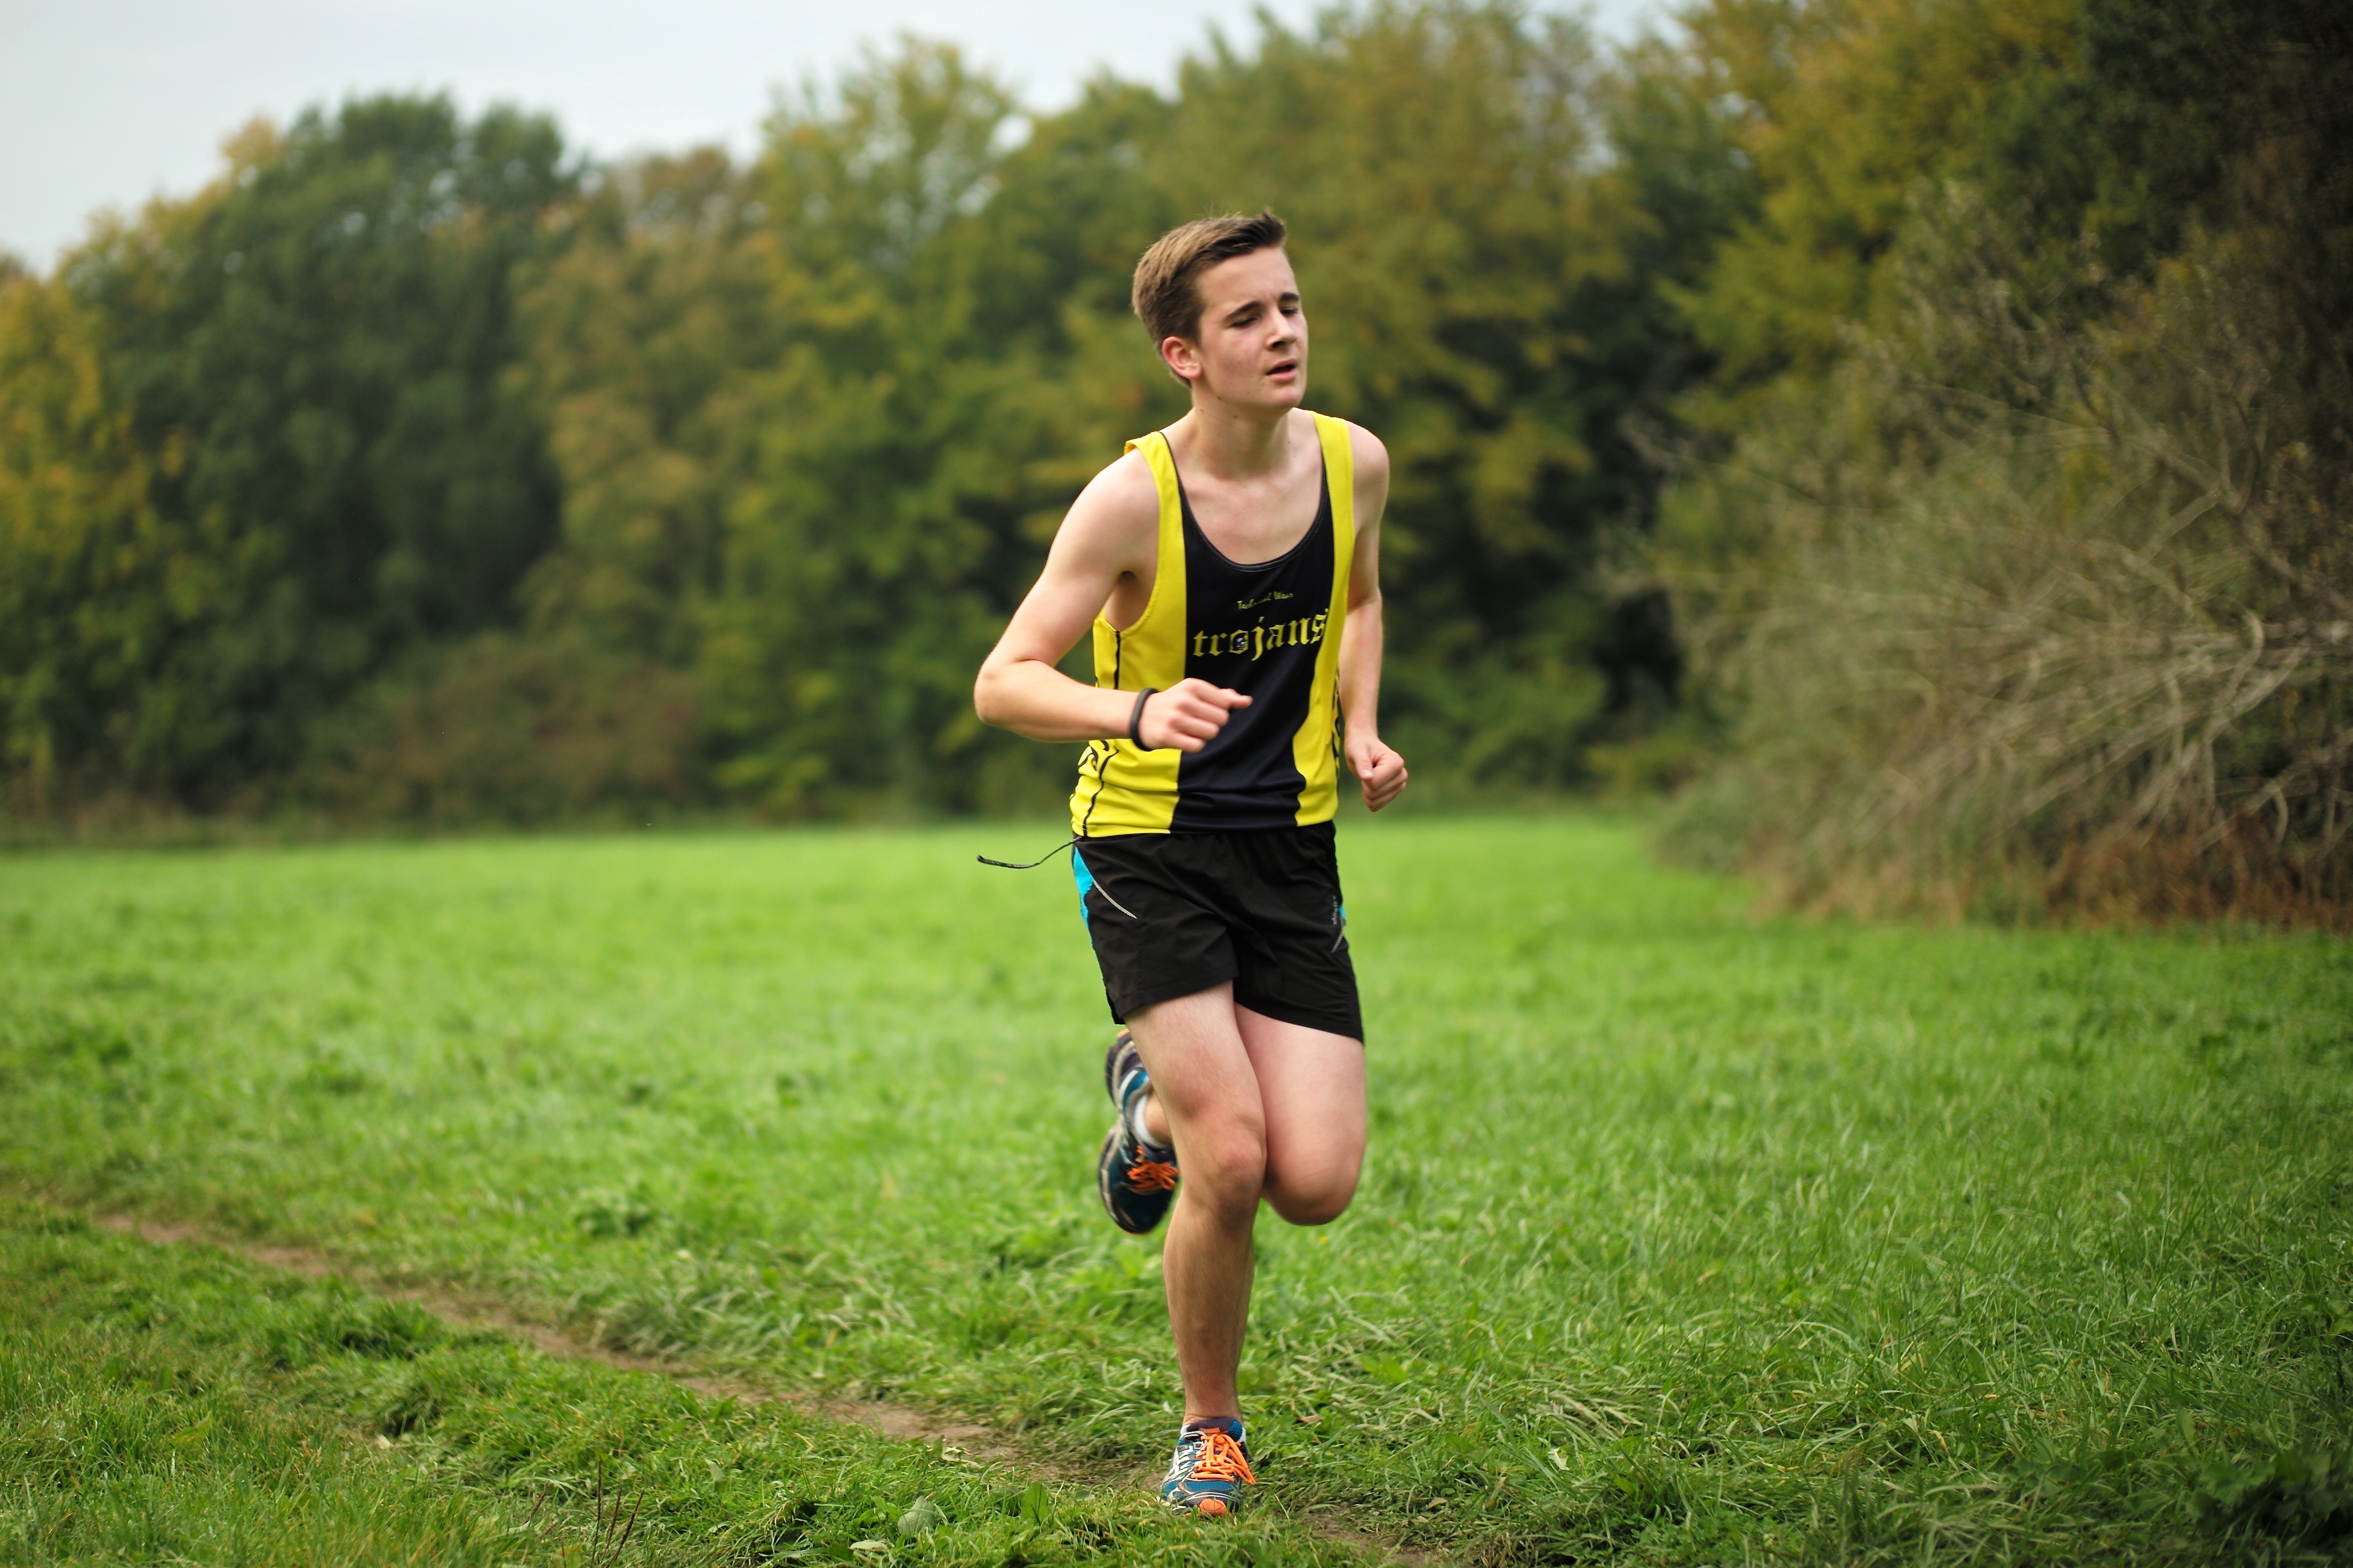
forest, person, girl, sport, meadow, boy, running, run, recreation, europe, high, park, jogging, runner, ash, crosscountry, race, competition, woods, holland, amsterdam, netherlands, m, sports, 50, school, runners, endurance, junior, leica, 240, summilux, varsity, athletics, meet, xc, isa, amsterdamsebos, physical exercise, outdoor recreation, human action, individual sports, endurance sports, ultramarathon, duathlon, cross country running